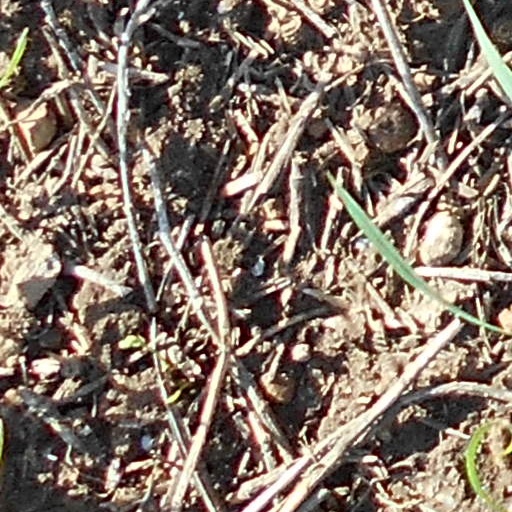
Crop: wheat